Creel-Terrazas family

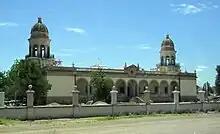
Quinta Carolina: the Main House.

During the rule of President Porfirio Díaz and the Mexican Revolution, this family was part of the "científico" faction. The científicos were conservative civilian technocrats and advisors of President Díaz. The family was poised to succeed Díaz in power, but it was largely discredited because of the economic decline at the time before the outbreak of the Revolution.